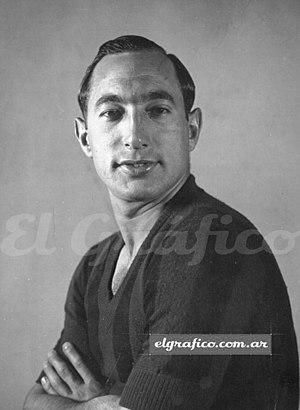
Isidro Lángara Galarraga, né le 25 mai 1912 à Pasaia et mort le 21 août 1992 à Andoain, était un footballeur espagnol, meilleur buteur de l'histoire du Real Oviedo avec 257 buts inscrits en 197 matchs.